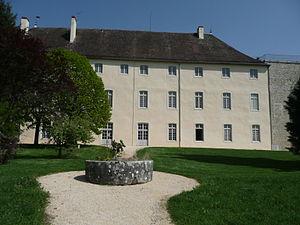
Une vue de devant du chateau de Pont d'Ain
Cet article recense les monuments historiques de l'Ain, en France.
La liste des châteaux de l'Ain recense de manière non exhaustive les châteaux, maisons fortes, mottes castales, situés dans le département français de l'Ain. Il est fait état des inscriptions et classements au titre des monuments historiques.
Le château de Pont-d'Ain est un château, du XVᵉ siècle, reconstruit au XVIᵉ siècle et modifié au XIXᵉ siècle, centre de la seigneurie de Pont-d'Ain, qui se dresse sur la commune de Pont-d'Ain dans le département de l'Ain, en région Auvergne-Rhône-Alpes. Il a succédé à un antique château construit avant 1285 par les sires de Coligny.